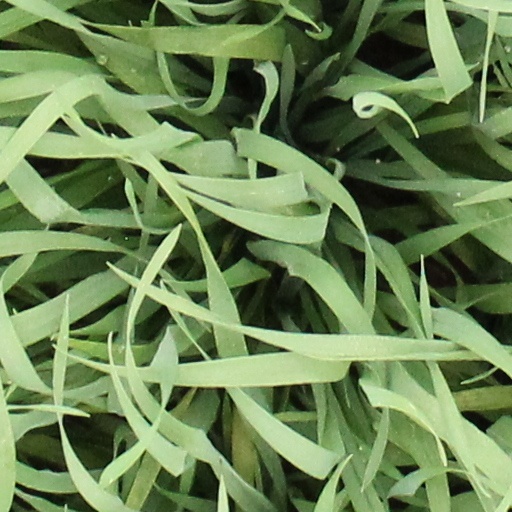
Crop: wheat